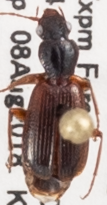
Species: Cymindis neglecta
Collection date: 2018-08-08
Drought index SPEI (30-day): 0.9
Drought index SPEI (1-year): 0.03
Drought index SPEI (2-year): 0.39